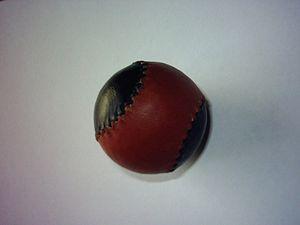
Le llargues est une modalité de style direct de la pelote valencienne. C’est la modalité qui se rapproche le plus du jeu primitif que l’on pratiquait dans la Grèce antique ou l’Empire romain.